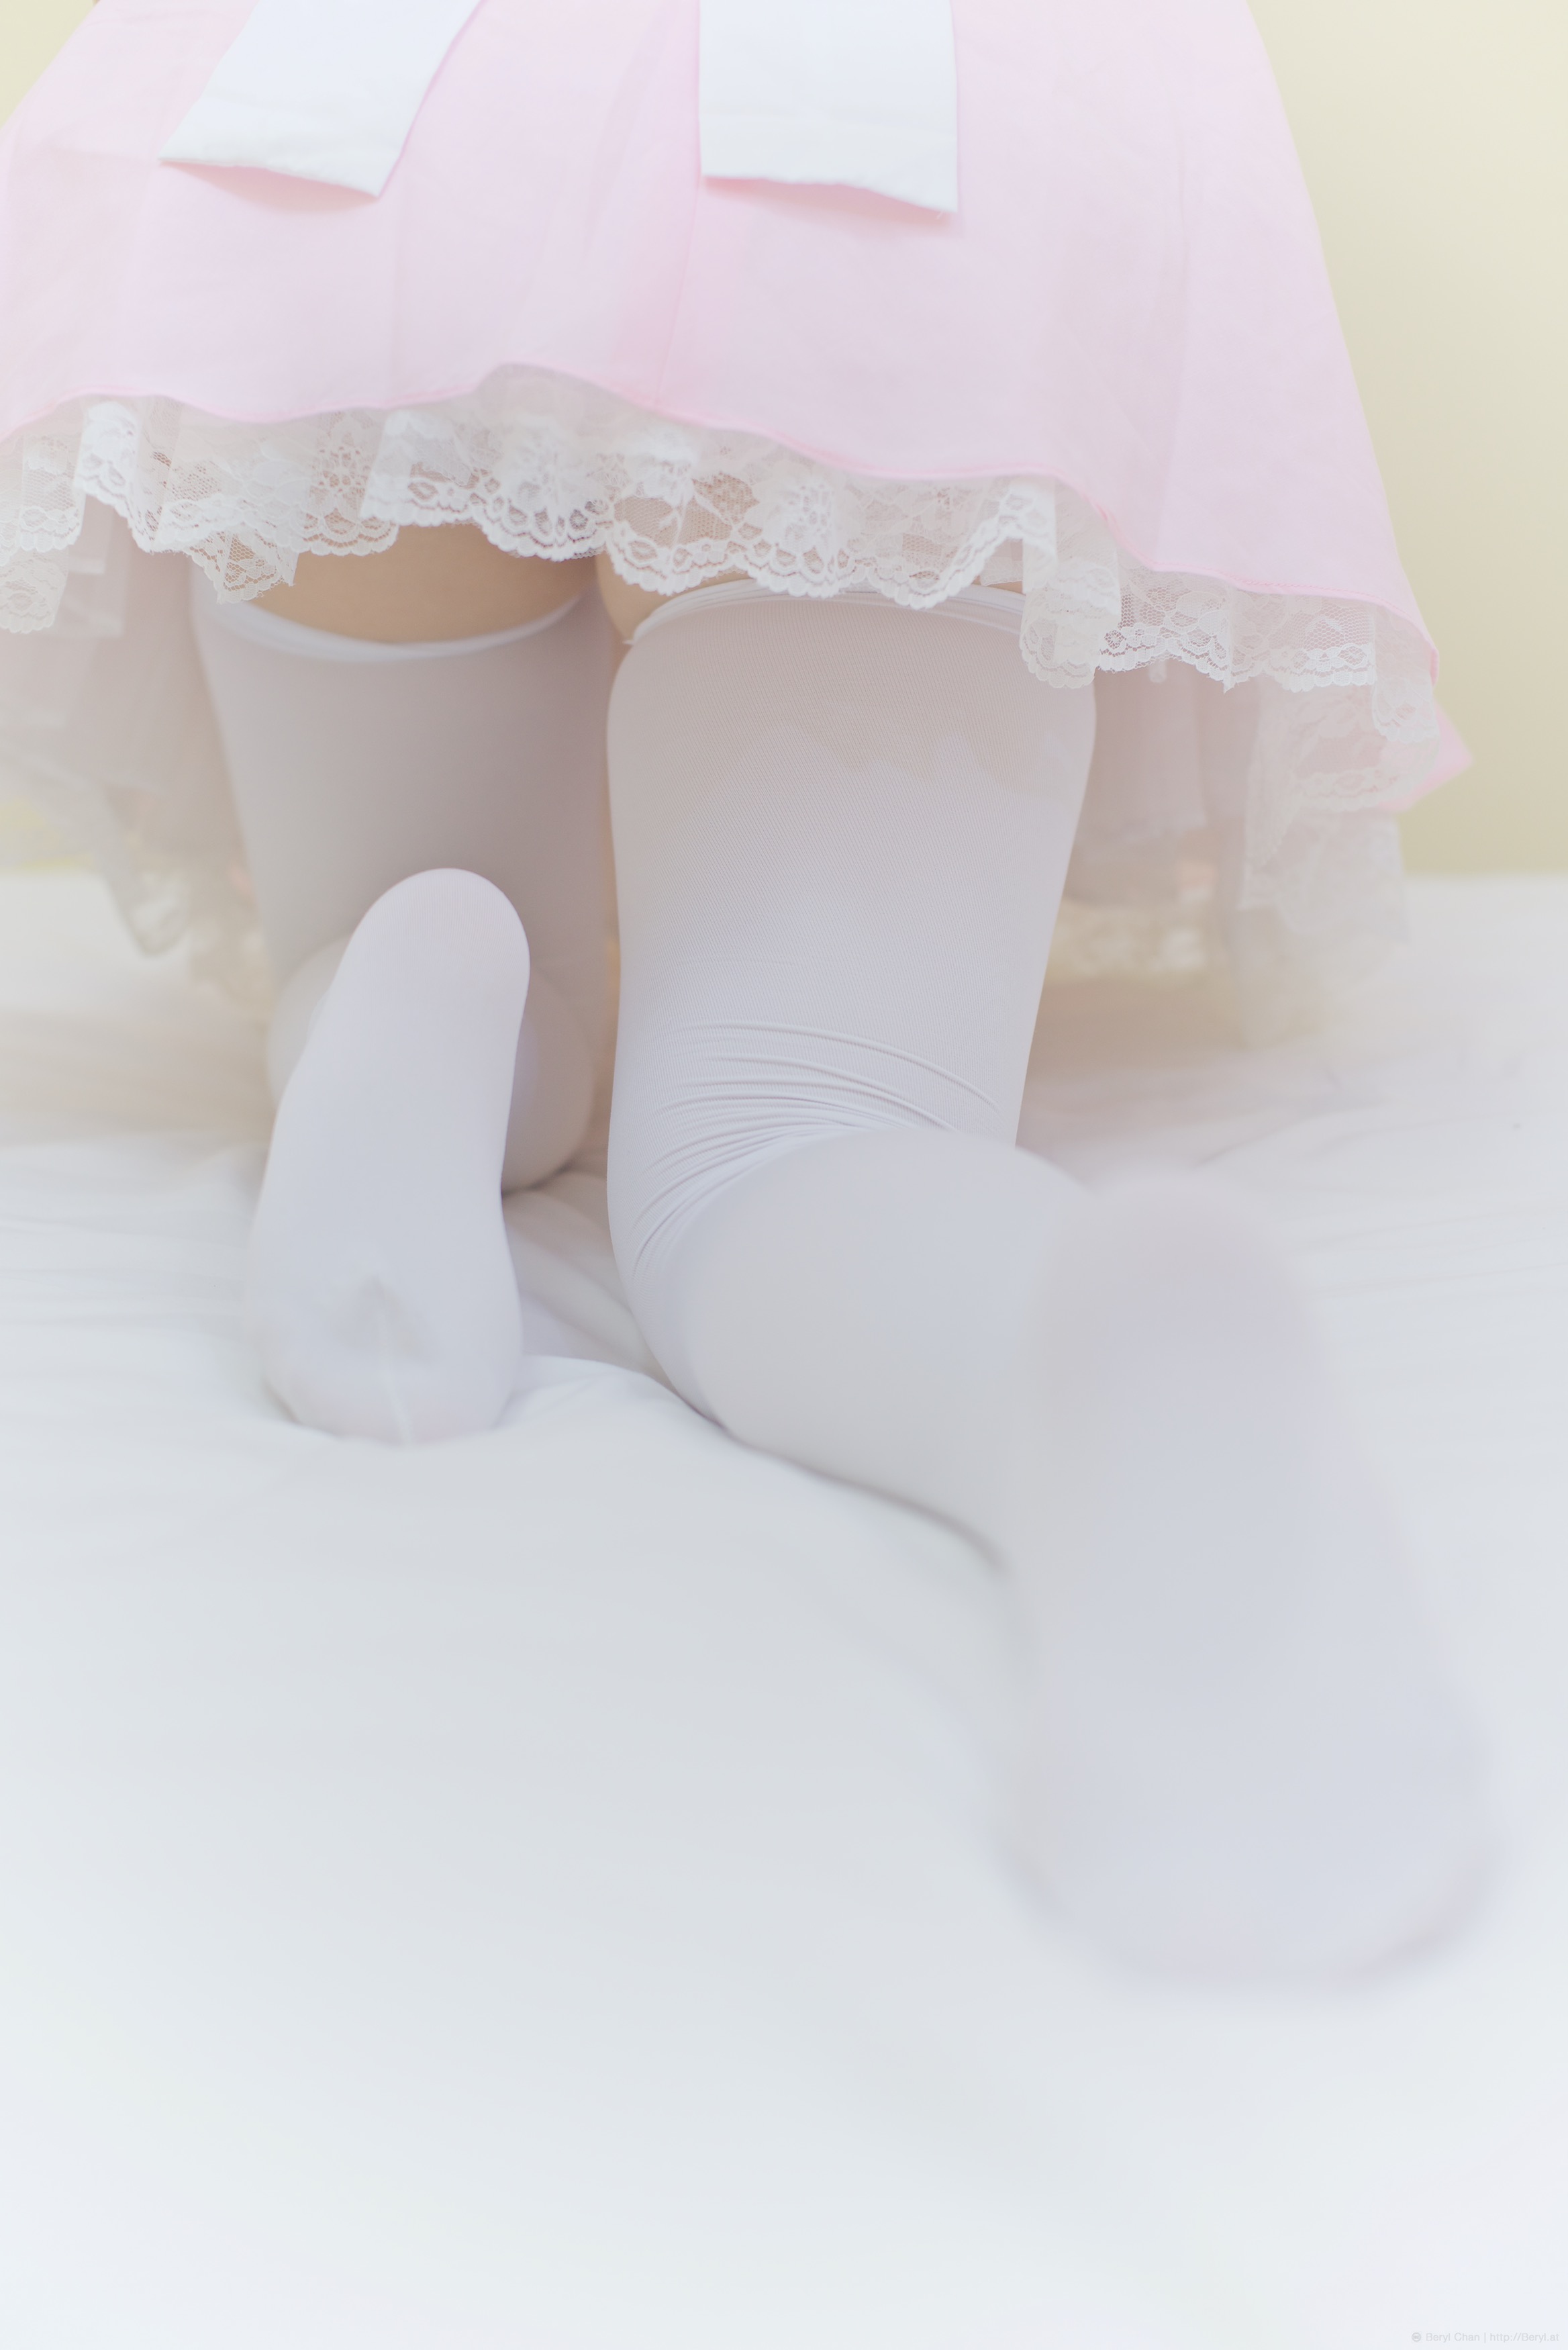
hand, girl, white, feet, cute, leg, portrait, finger, foot, indoor, nikon, clothing, closeup, pink, human body, product, textile, hands, japanese, bed, legs, footwear, faceless, detail, maid, body, costume, socks, tights, kneehighsocks, nikond800e, kneesocks, manuallensnocpu, teenage, longsocks, schoolgirl, outfit, sock, toe, teen, fashion accessory, undergarment